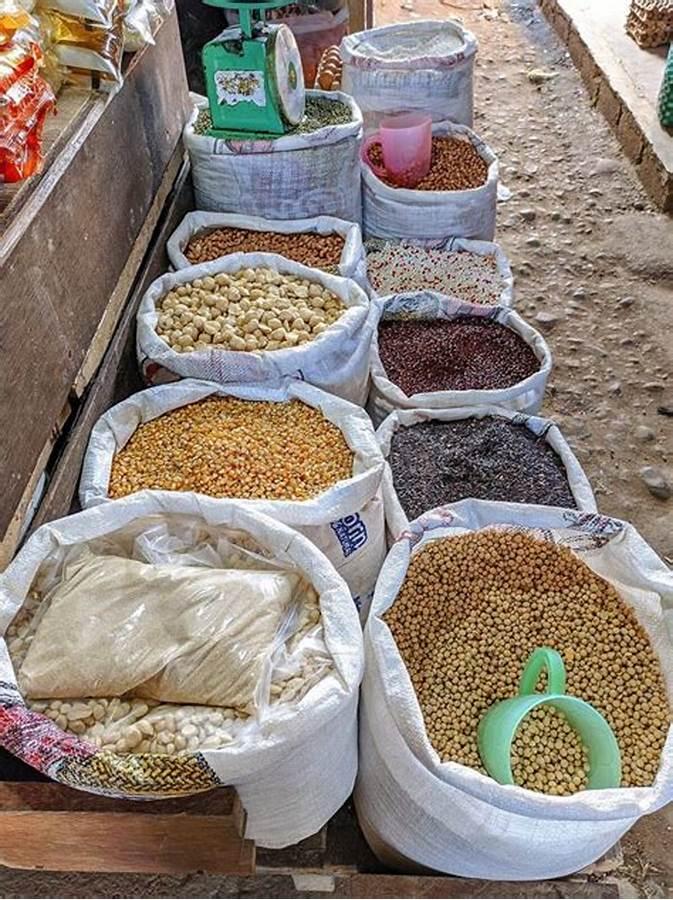
Nafaka za aina tofauti kama vile mahindi maharage zikiwa zimepangwa